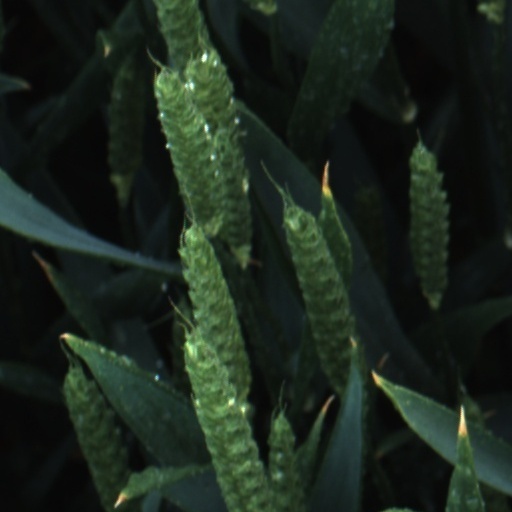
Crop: wheat